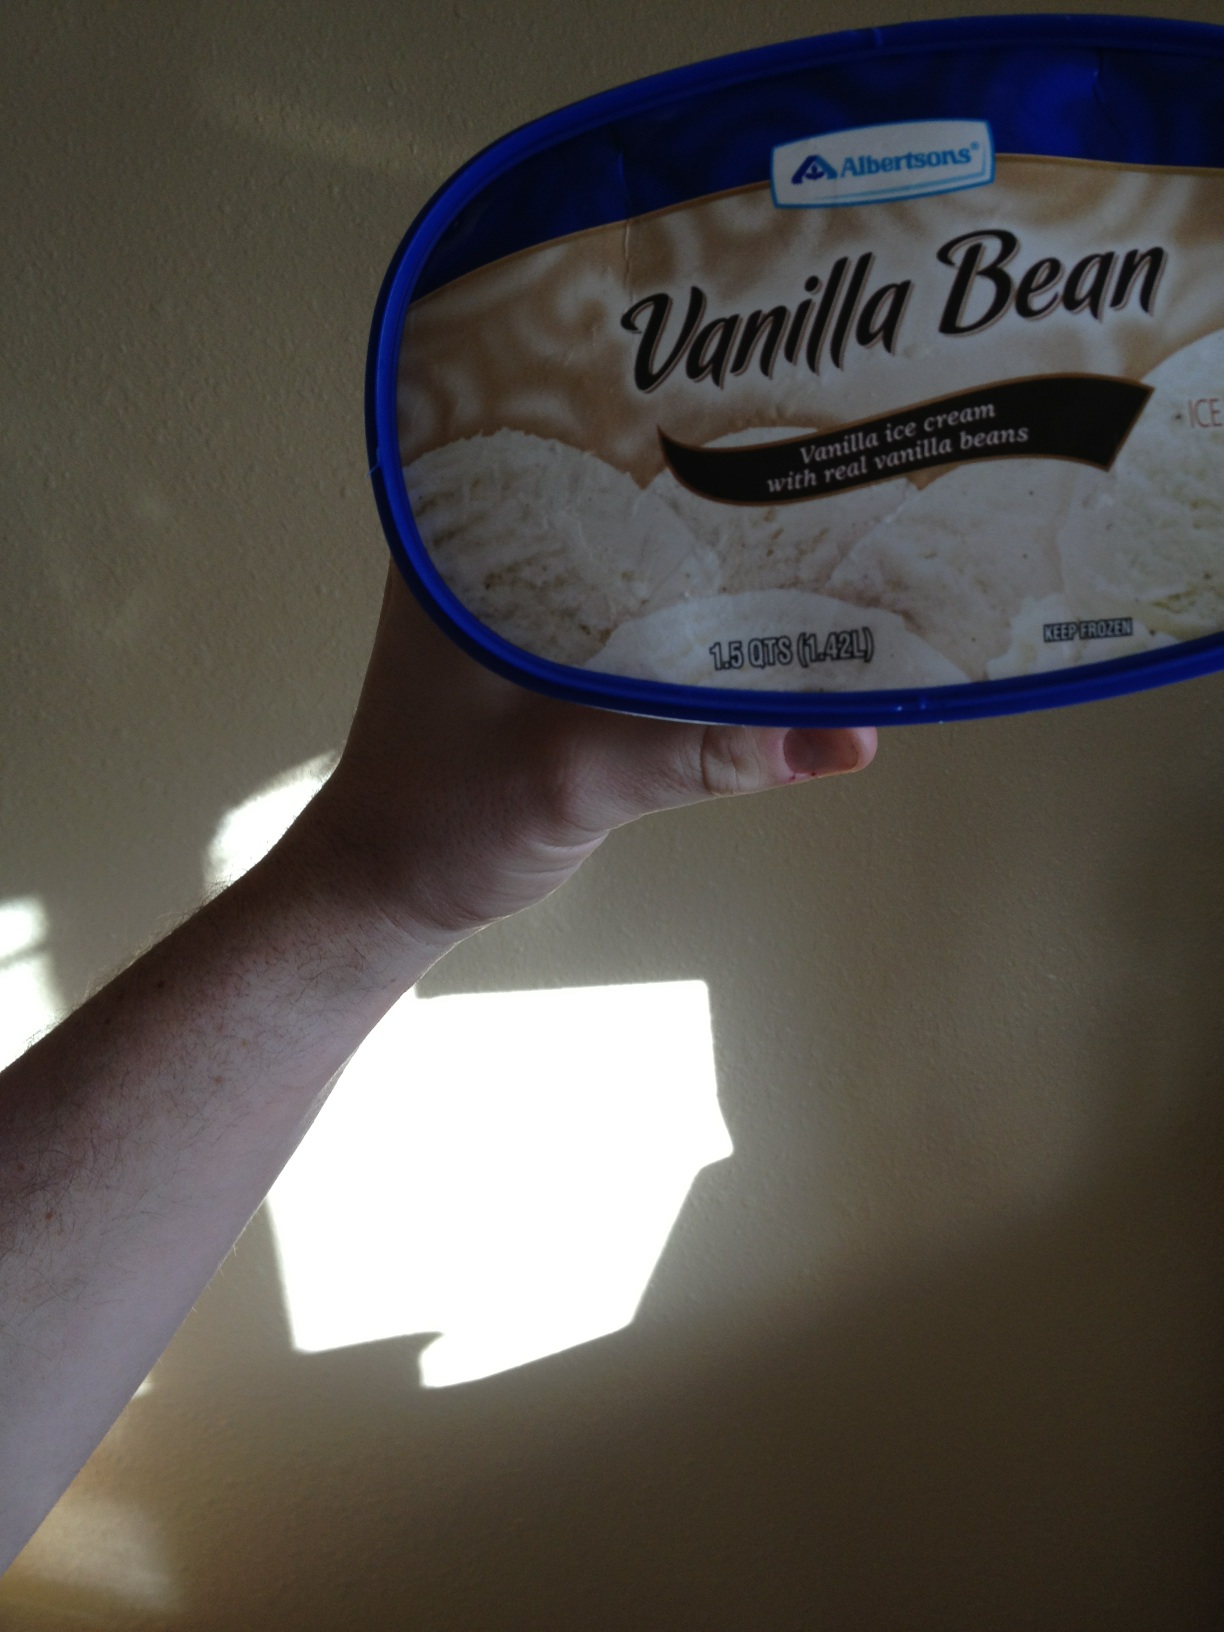Question: What kind of ice cream is this?
Answer: vanilla bean